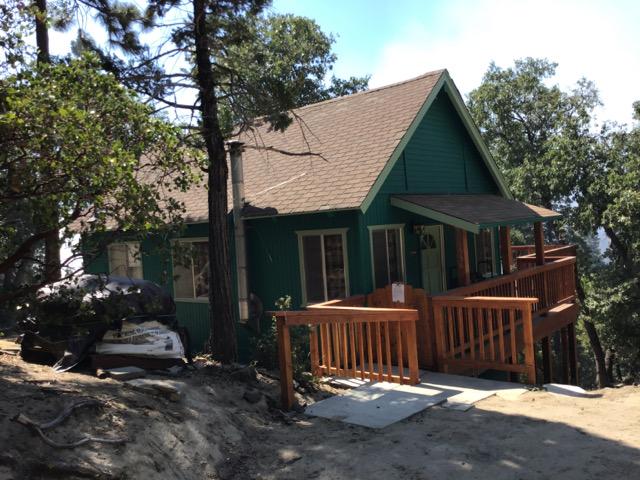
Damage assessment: no_damage